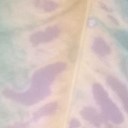
Label: Leaf_rust